James Foley (journalist)

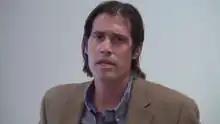
Foley at San Diego State University in 2012

James Wright Foley (October 18, 1973 – August 19, 2014) was an American journalist and video reporter. While working as a freelance war correspondent during the Syrian Civil War, he was abducted on November 22, 2012, in northwestern Syria. He was murdered by decapitation in August 2014 purportedly as a response to American airstrikes in Iraq, thus becoming the first American citizen executed by the Islamic State of Iraq and Syria (ISIS).